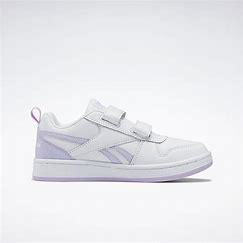
Brand: Reebok
Model: Royal Prime 2